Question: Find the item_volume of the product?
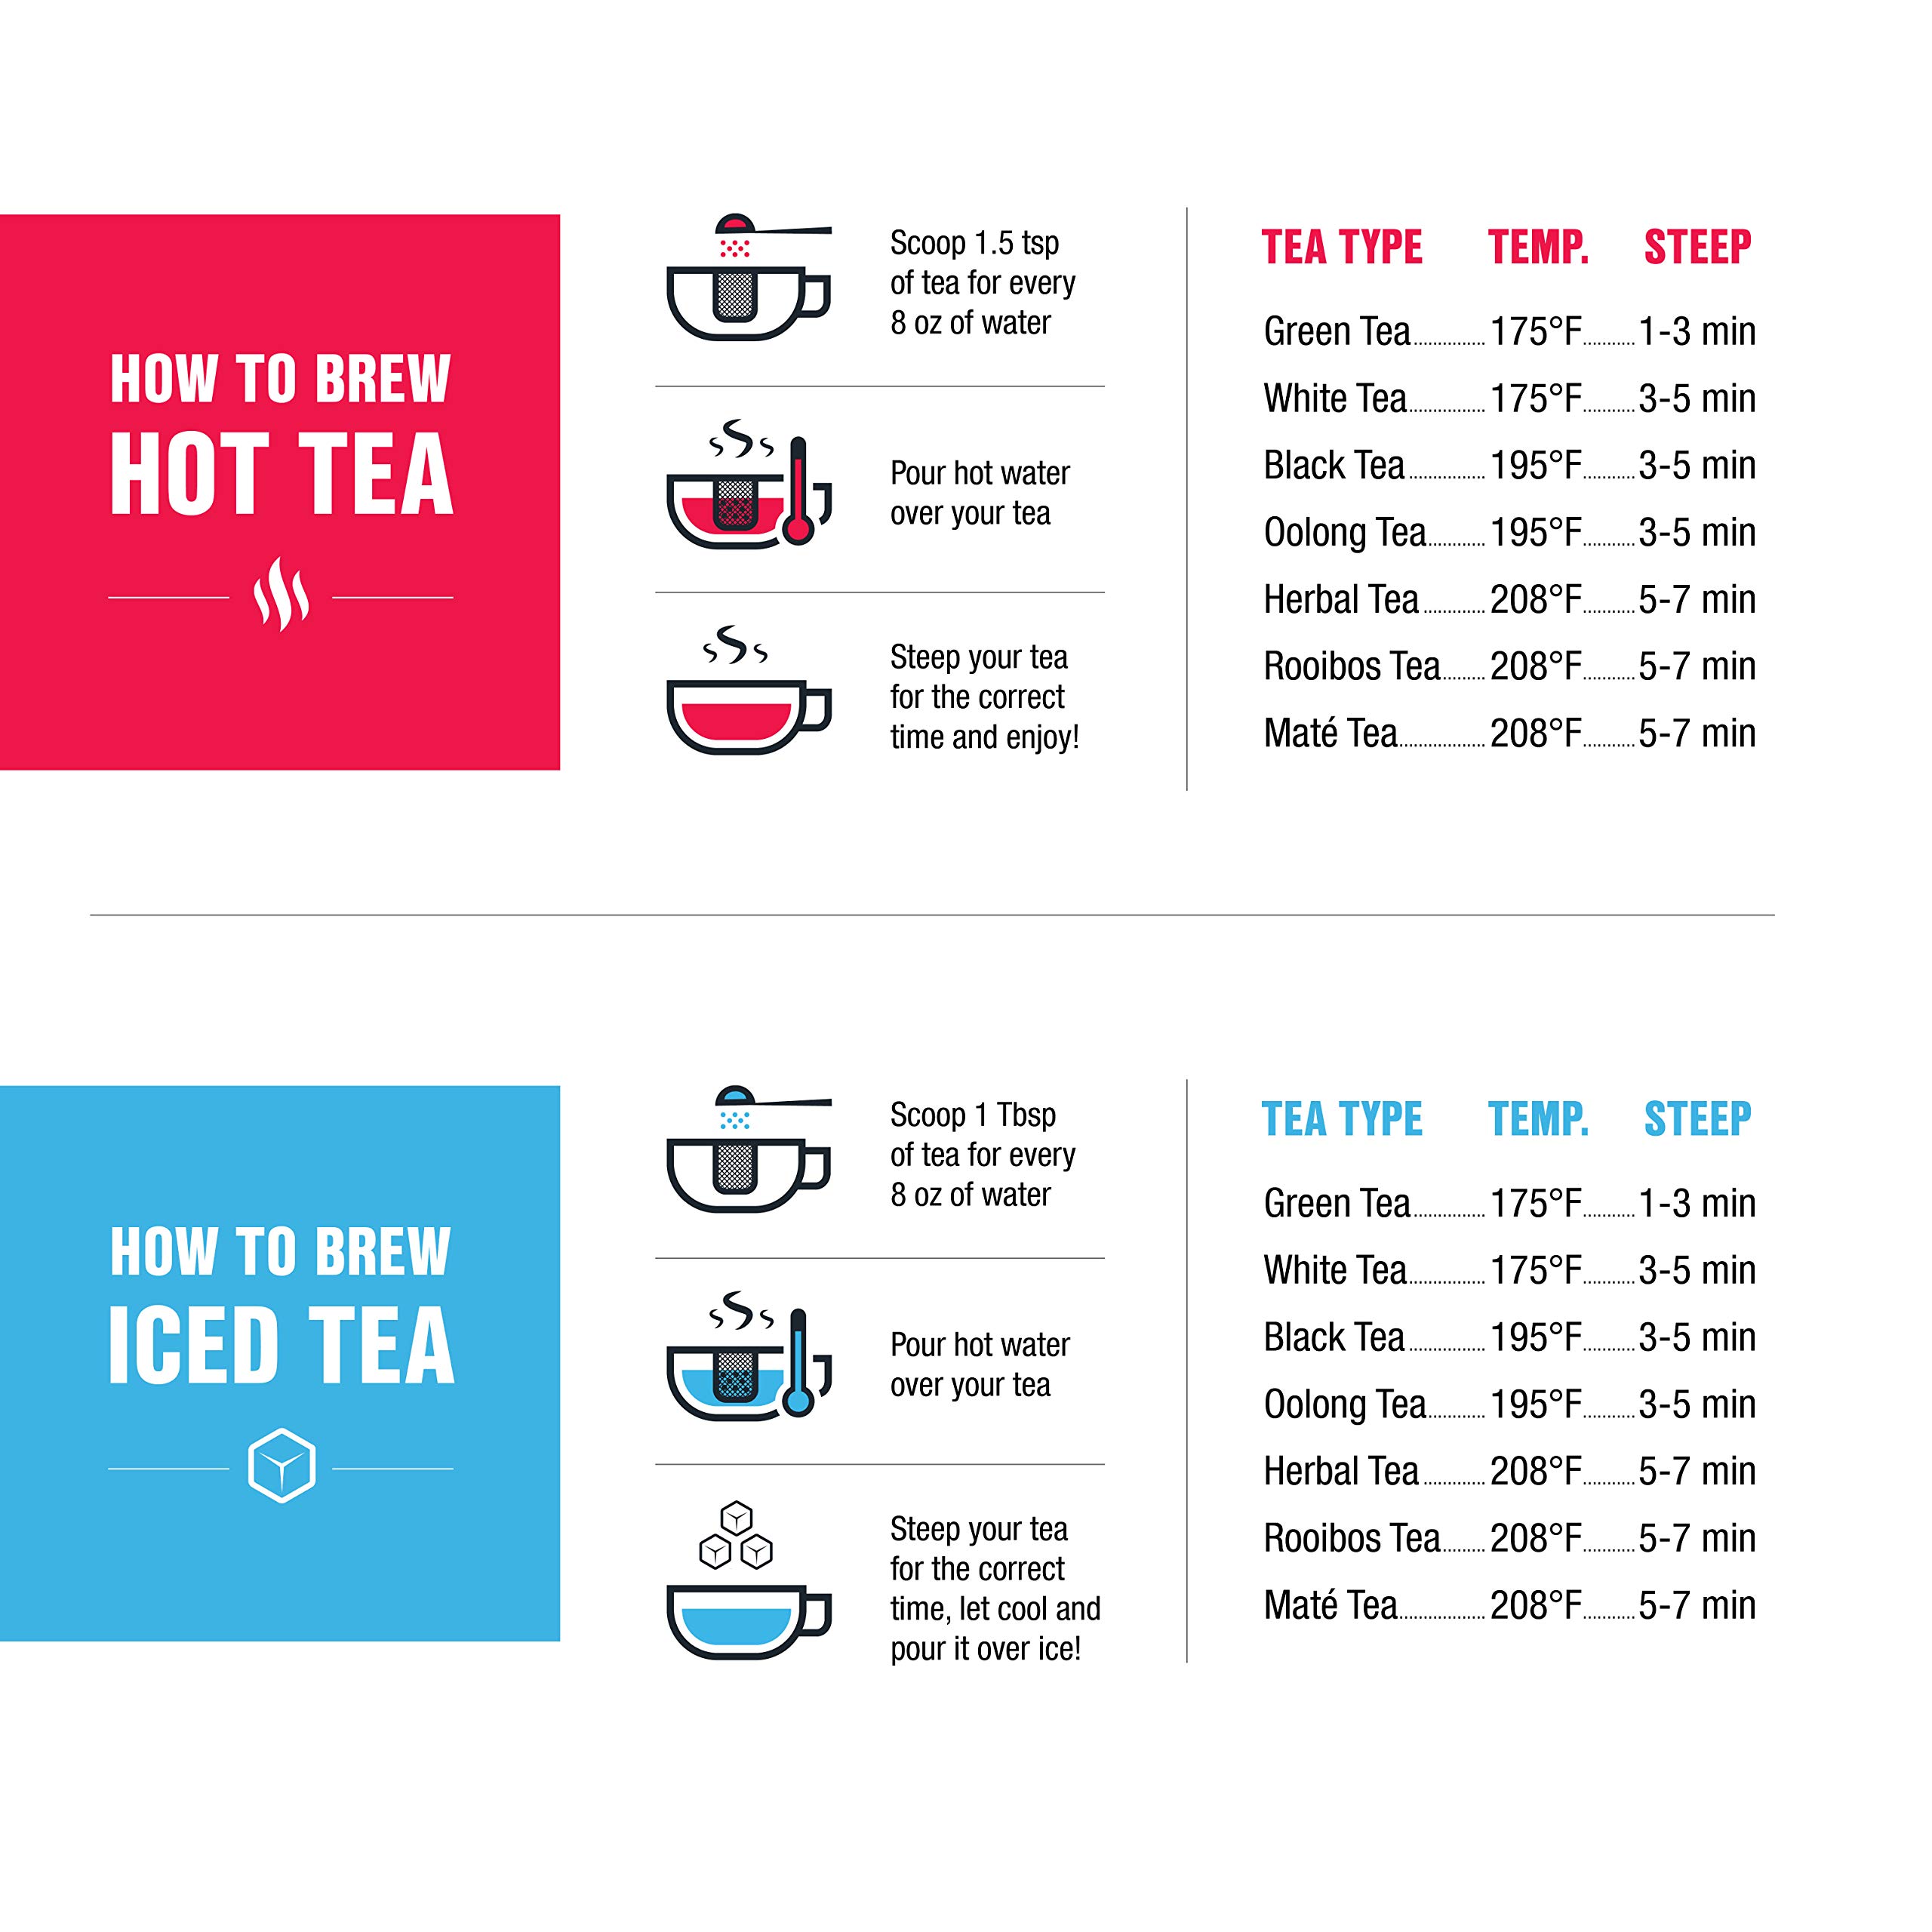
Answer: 8.0 fluid ounce